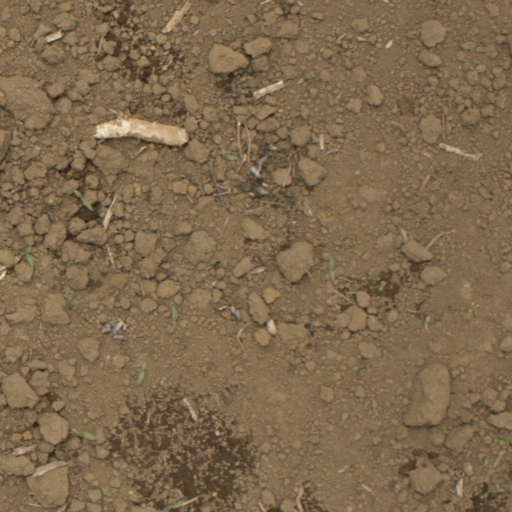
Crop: Jerusalem artichoke